Sagar Ram Gupta

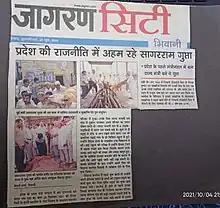
Funeral Procession of Former Minister Sagar Ram Gupta

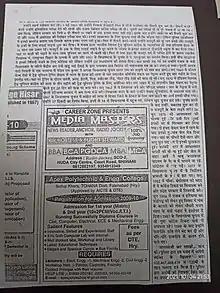
Former Minister Sagar Ram Gupta's biography published in local newspaper

He was born in a simple Mahajan family of Village Sisai of Tehsil Hansi of Hisar district. He got his primary education in the middle school of the village itself. Sagar Ram, who had interest and passion in studies from the beginning, secured the first position in Hisar district in the high school examination. Afterwards, he took admission in Birla College (now BITS Pilani) to continue his further studies.